Gilberto Silva

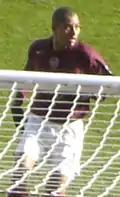
Gilberto defending a corner for Arsenal at Highbury in April 2006

When Gilberto moved to England and began training with Arsenal, he bought a house in St Albans, South Hertfordshire. Having been used to life in small Brazilian towns, he initially struggled to adapt to the new way of life in London. However, on the pitch, he settled in very quickly. On 11 August 2002 he made his Arsenal debut as a substitute against Liverpool in the second half of the FA Community Shield game in which he scored the winning goal. As the 2002–03 FA Premier League season began, Gilberto faced stiff competition for a place in midfield from compatriot Edu. After two substitute appearances, Gilberto finally broke into the starting eleven on 27 August, helping Arsenal to a 5–2 win against West Bromwich Albion. Gilberto's good form continued as he set a new record for the fastest goal scored in the UEFA Champions League, scoring after 20.07 seconds against PSV on 25 September 2002.